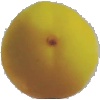
Label: Peach 2